Max Lane

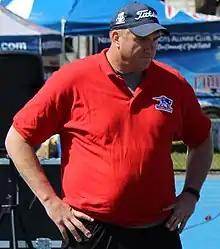
Lane in 2016

Max Aaron Lane (born February 22, 1971) is an American former professional football player who was an offensive lineman for seven seasons in the National Football League (NFL) from 1994 to 2000. He started in Super Bowl XXXI for the New England Patriots.